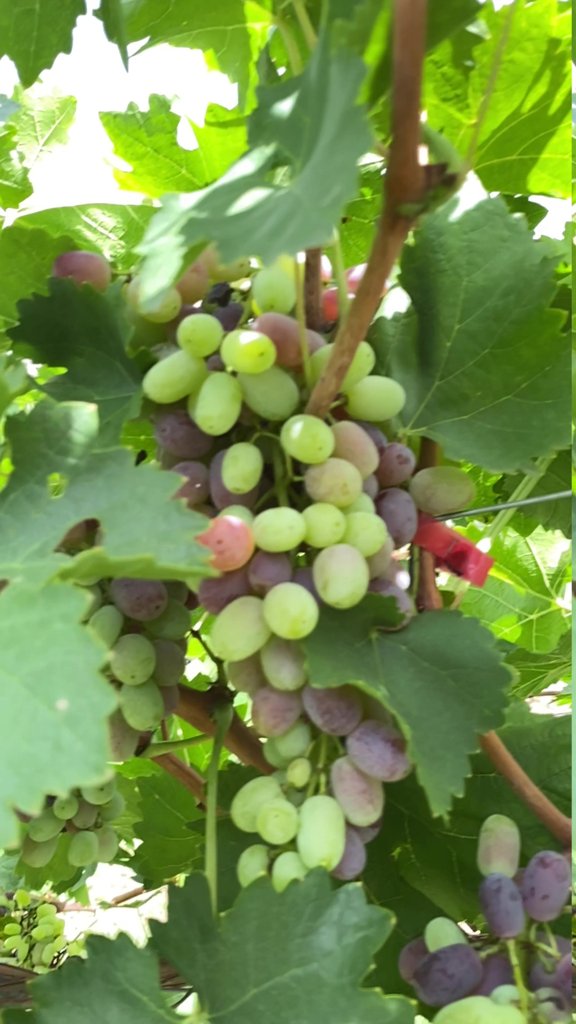
Berries visible: 108
Grape clusters: 4